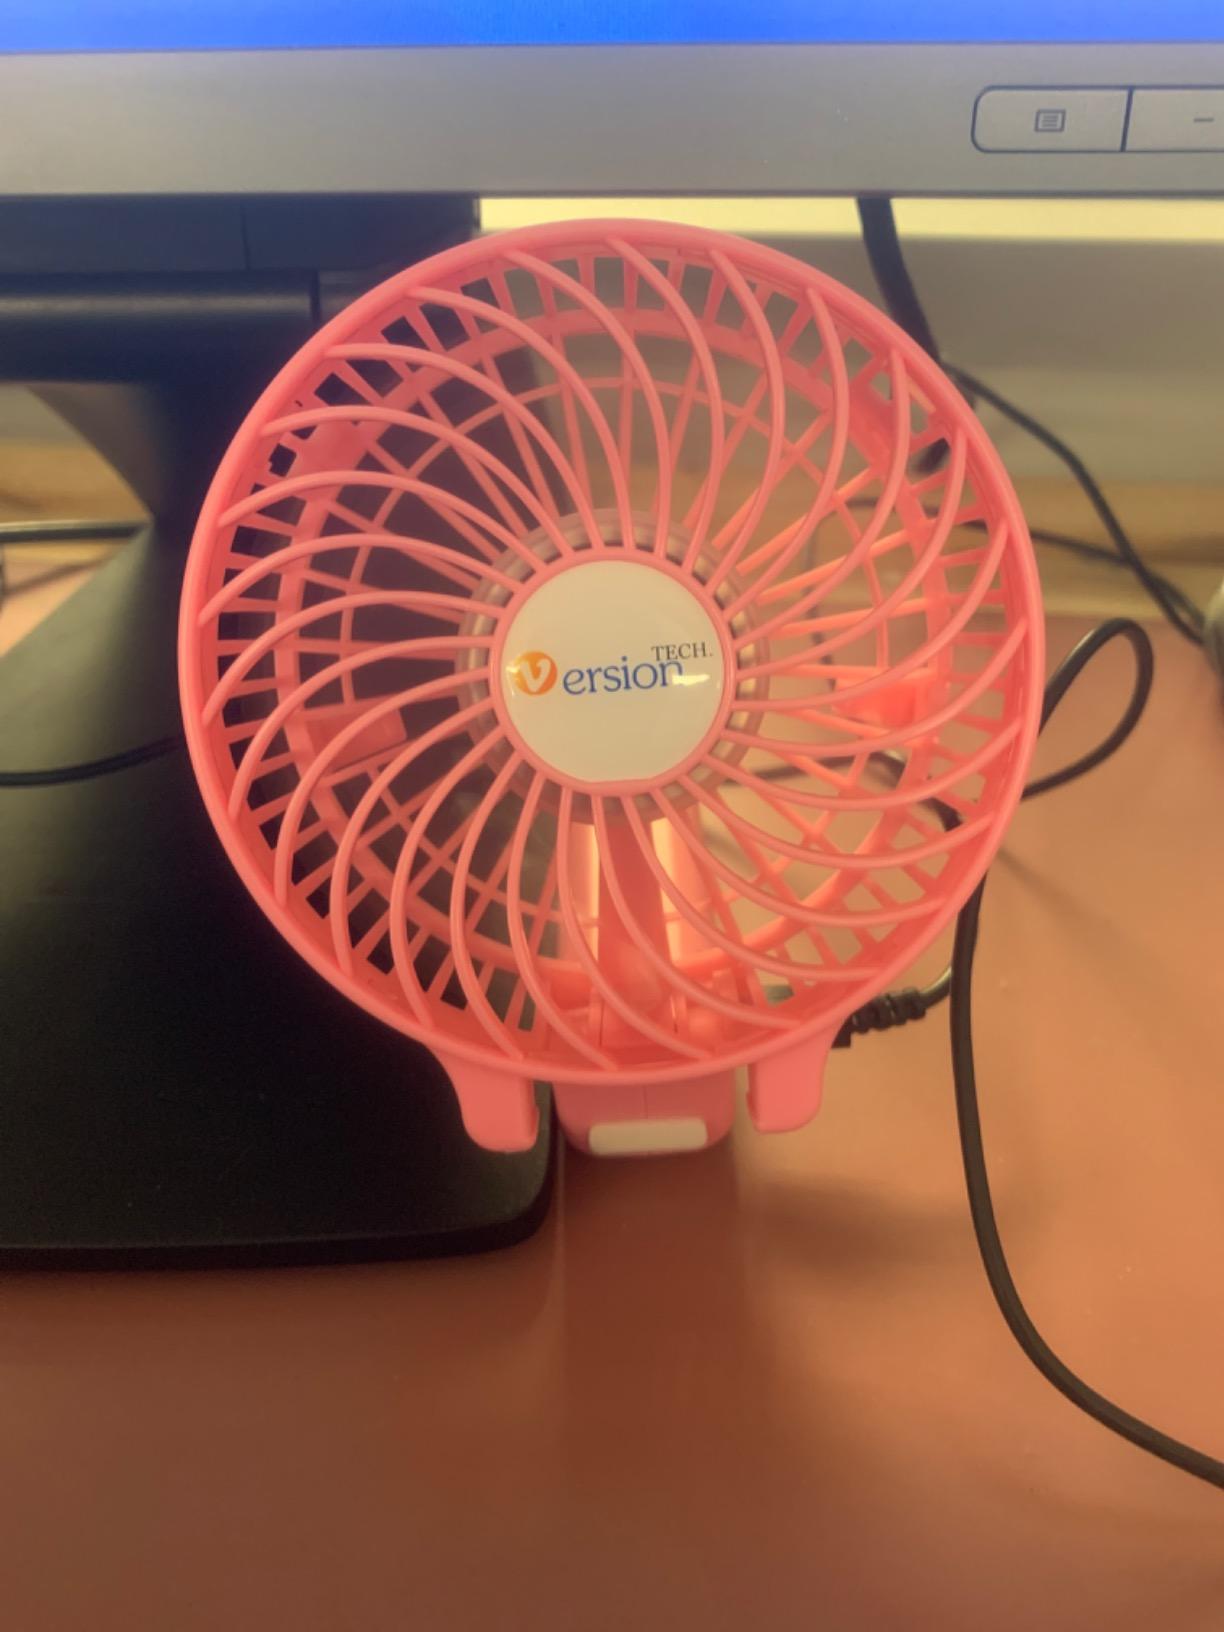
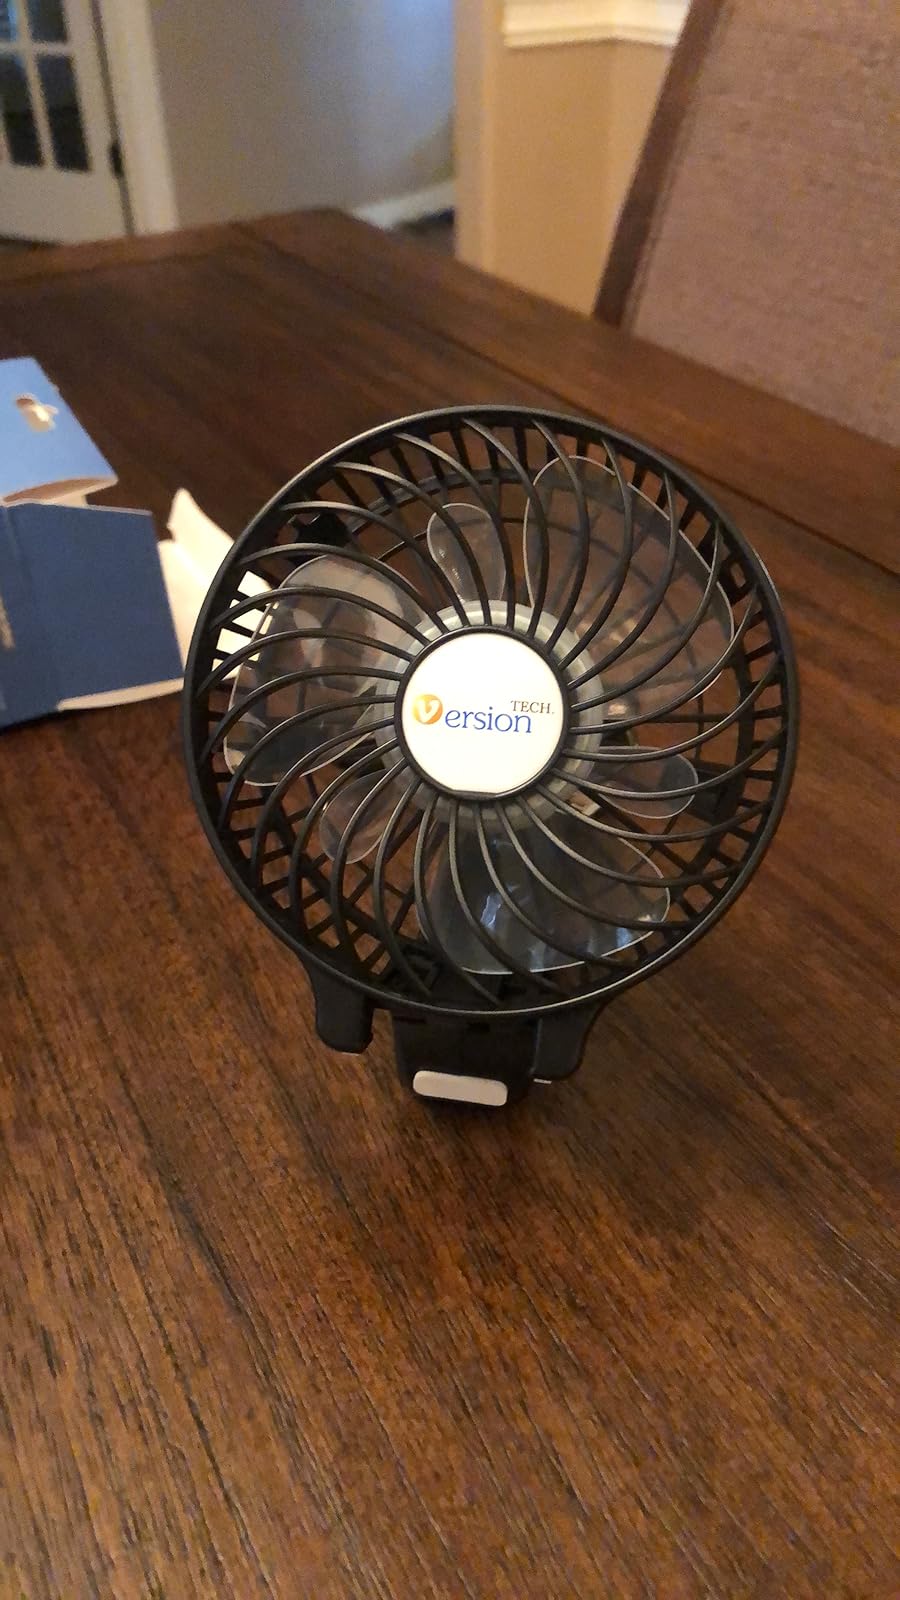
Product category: fan
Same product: no